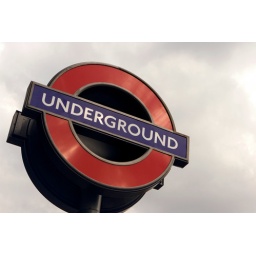
this sign is above ground